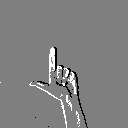
ASL letter: l